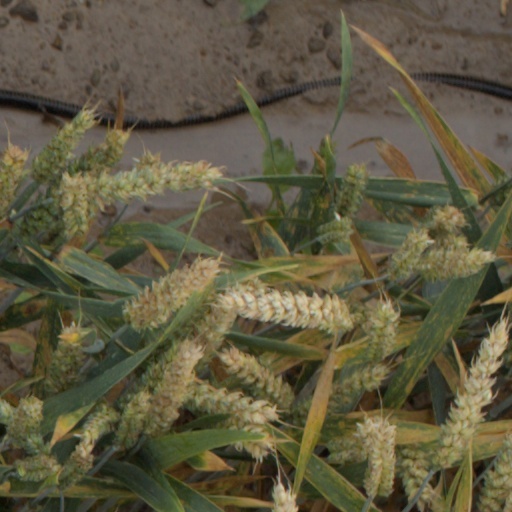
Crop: wheat